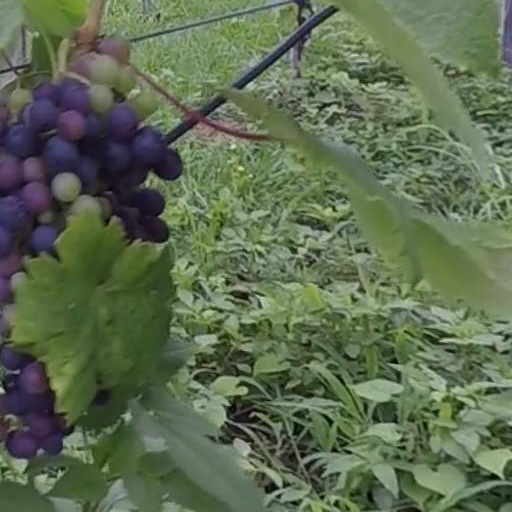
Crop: grape